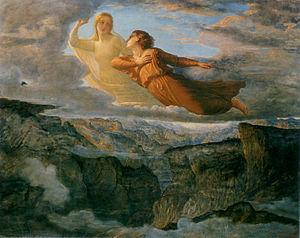
Le Poème de l’âme de Louis Janmot est l’œuvre d’une vie, étalée de 1835 à 1881. Présentée à l’Exposition universelle de 1855, c’est une œuvre à la fois picturale et littéraire, qui se compose de 18 tableaux suivis de 16 dessins au fusain, le tout inspiré par un long poème de 2 800 vers, également écrit par Louis Janmot. Ce vaste ensemble narre la vie d'une âme sur la Terre, incarnée dans un jeune homme, accompagné de son double féminin. Puis l’œuvre représente la vie de l’homme resté seul à la suite de la disparition de sa compagne, à laquelle s'identifierait l'artiste.
Anne-François-Louis Janmot, né à Lyon le 21 mai 1814, et mort dans la même ville le 1ᵉʳ juin 1892, est un peintre et poète de l'École de Lyon.